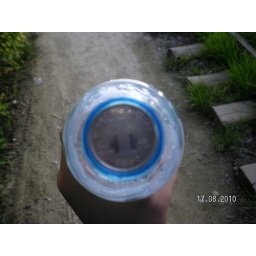
Coin in water bottle